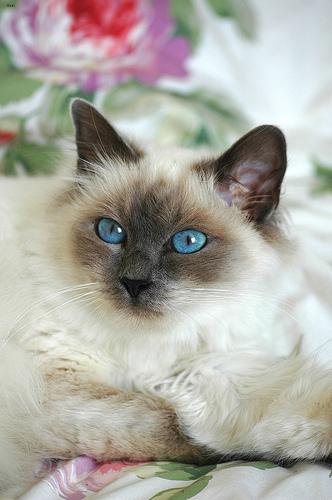
Breed: Birman